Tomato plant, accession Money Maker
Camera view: tilt-top (135 deg); turntable rotation: 240 degrees
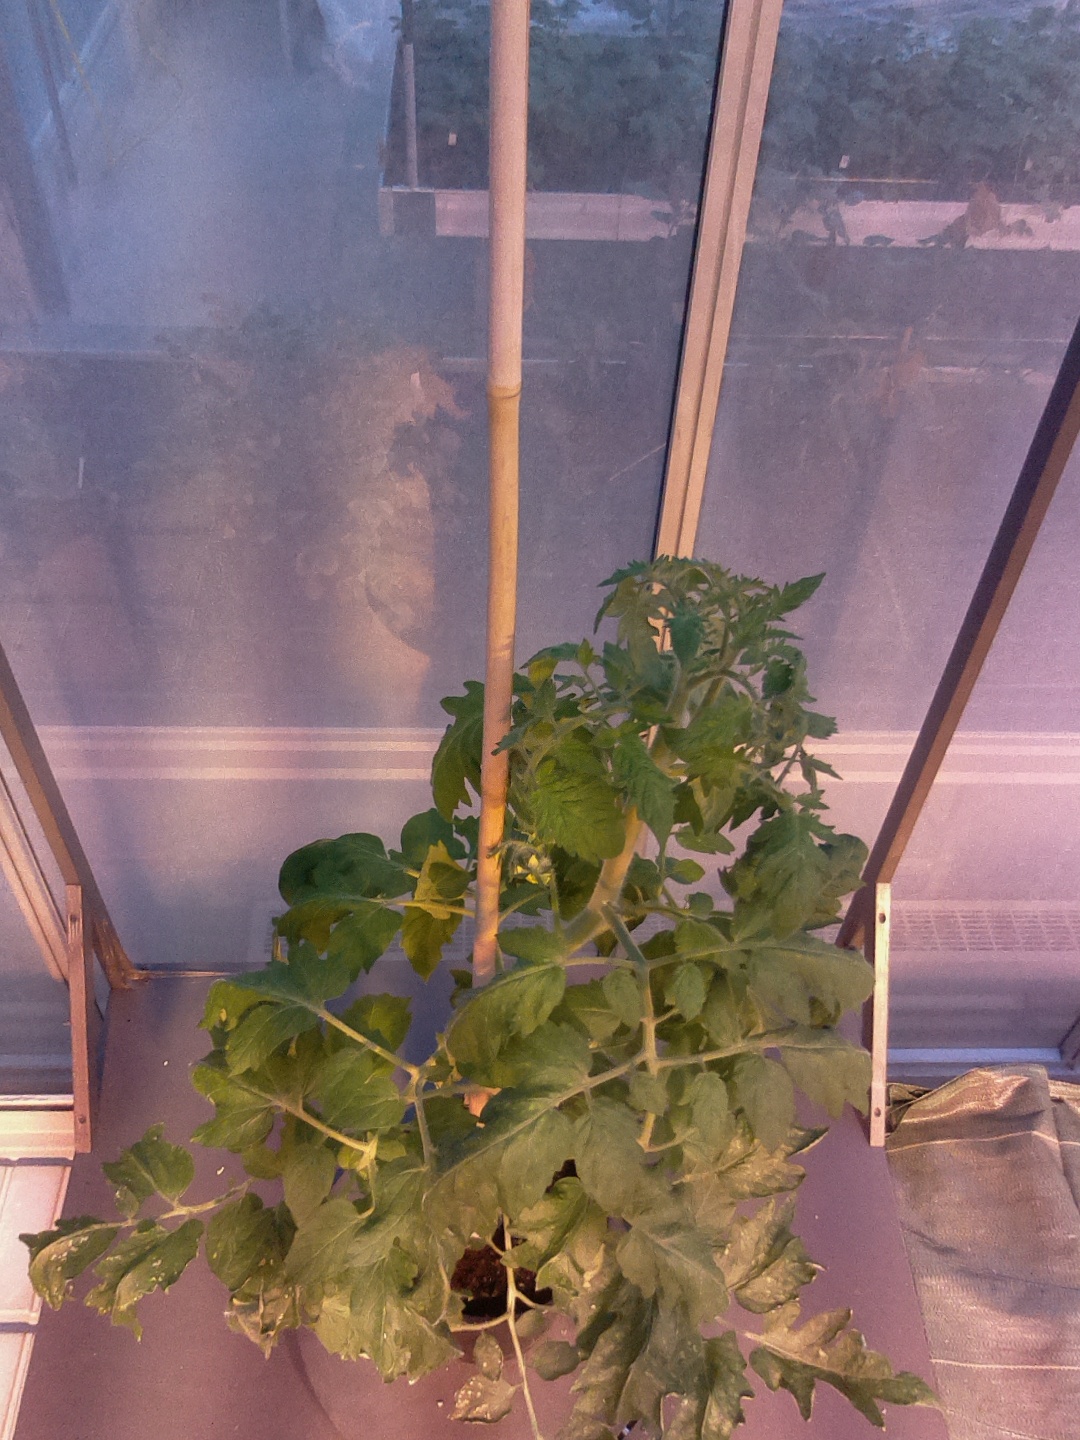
BBCH growth stage 68: Full flowering, 80%-90% of flowers open, more petals falling